Gerald Stokell

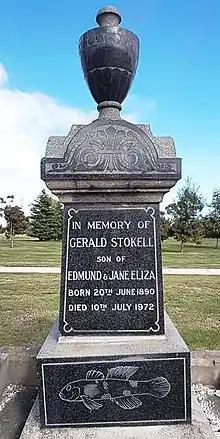
The grave of ichthyologist Gerald Stokell, featuring an image of a bully (Gobiomorphus).

Stokell was born at Prebbleton, near Christchurch, New Zealand, on 20 June 1890 to Edmund Stokell and Jane (Née Pasche). He lived there for his whole life. He attended Broadfields Primary School, and was a keen trout angler.